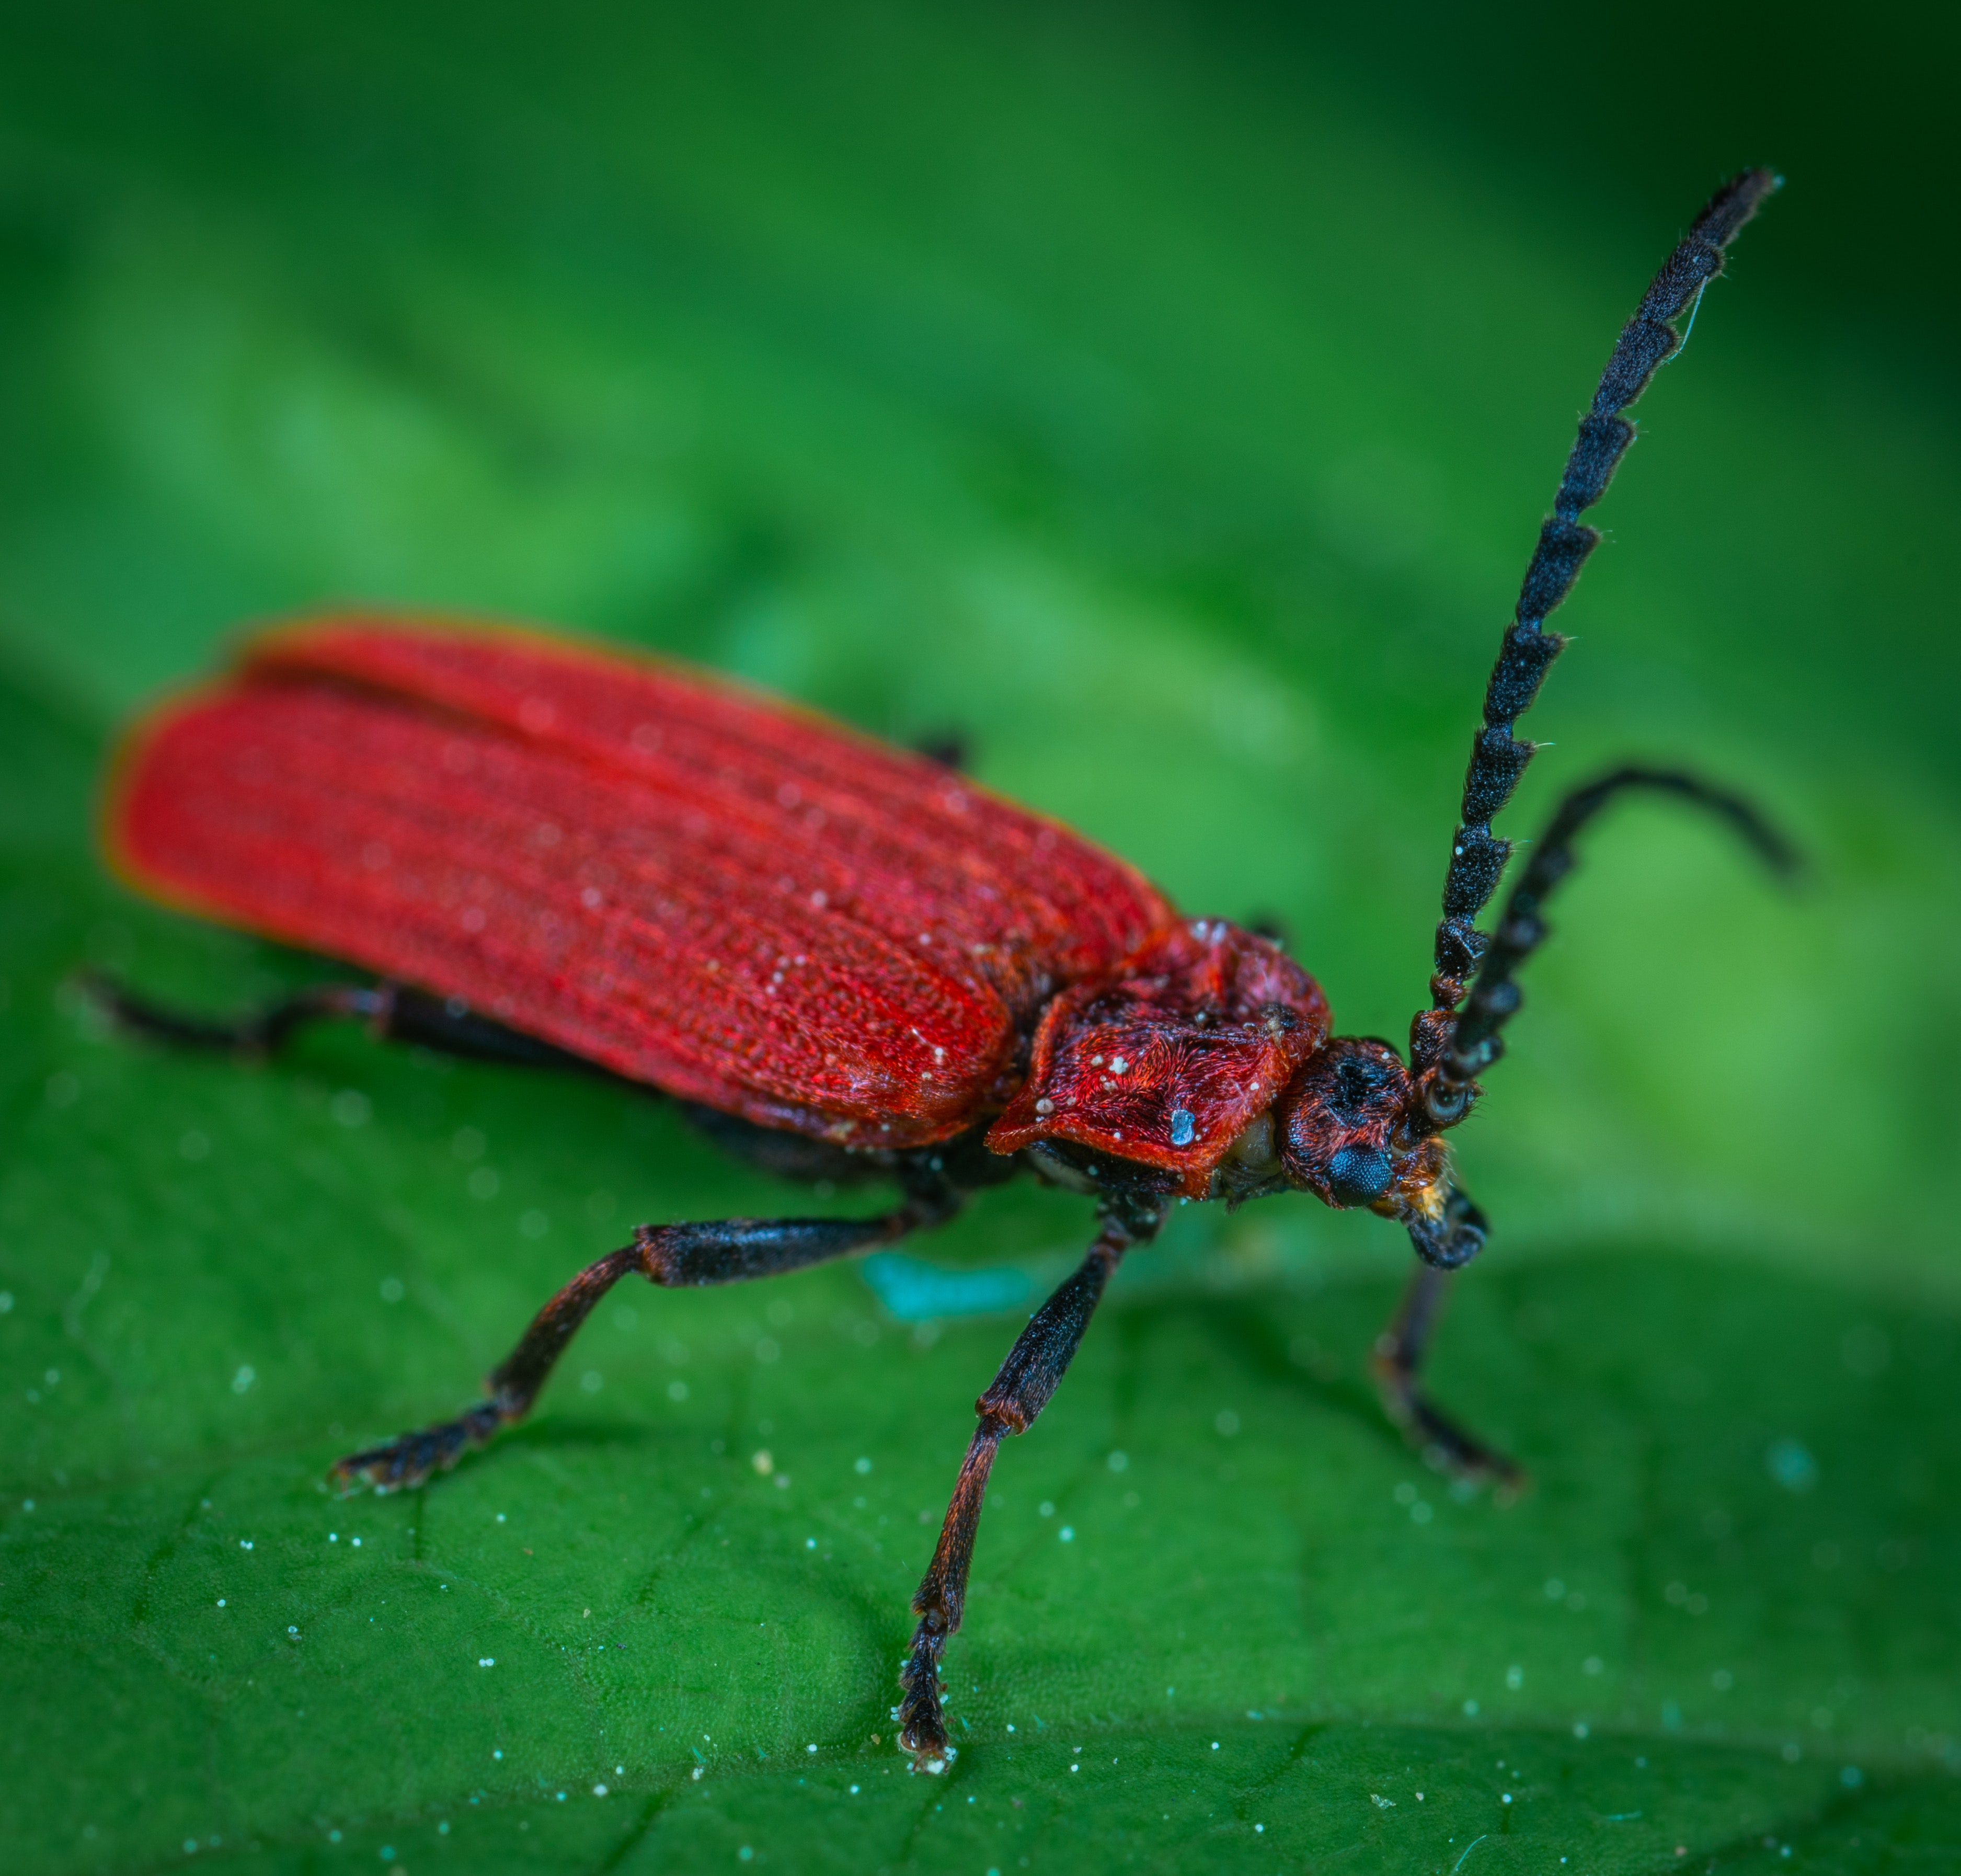
insect, invertebrate, macro photography, beetle, pest, arthropod, organism, leaf, longhorn beetle, wildlife, adaptation, Blister beetles, plant, photography, weevil, leaf beetle, bug